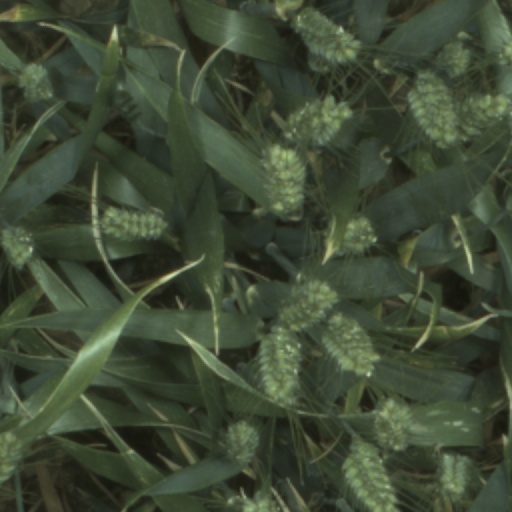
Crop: wheat